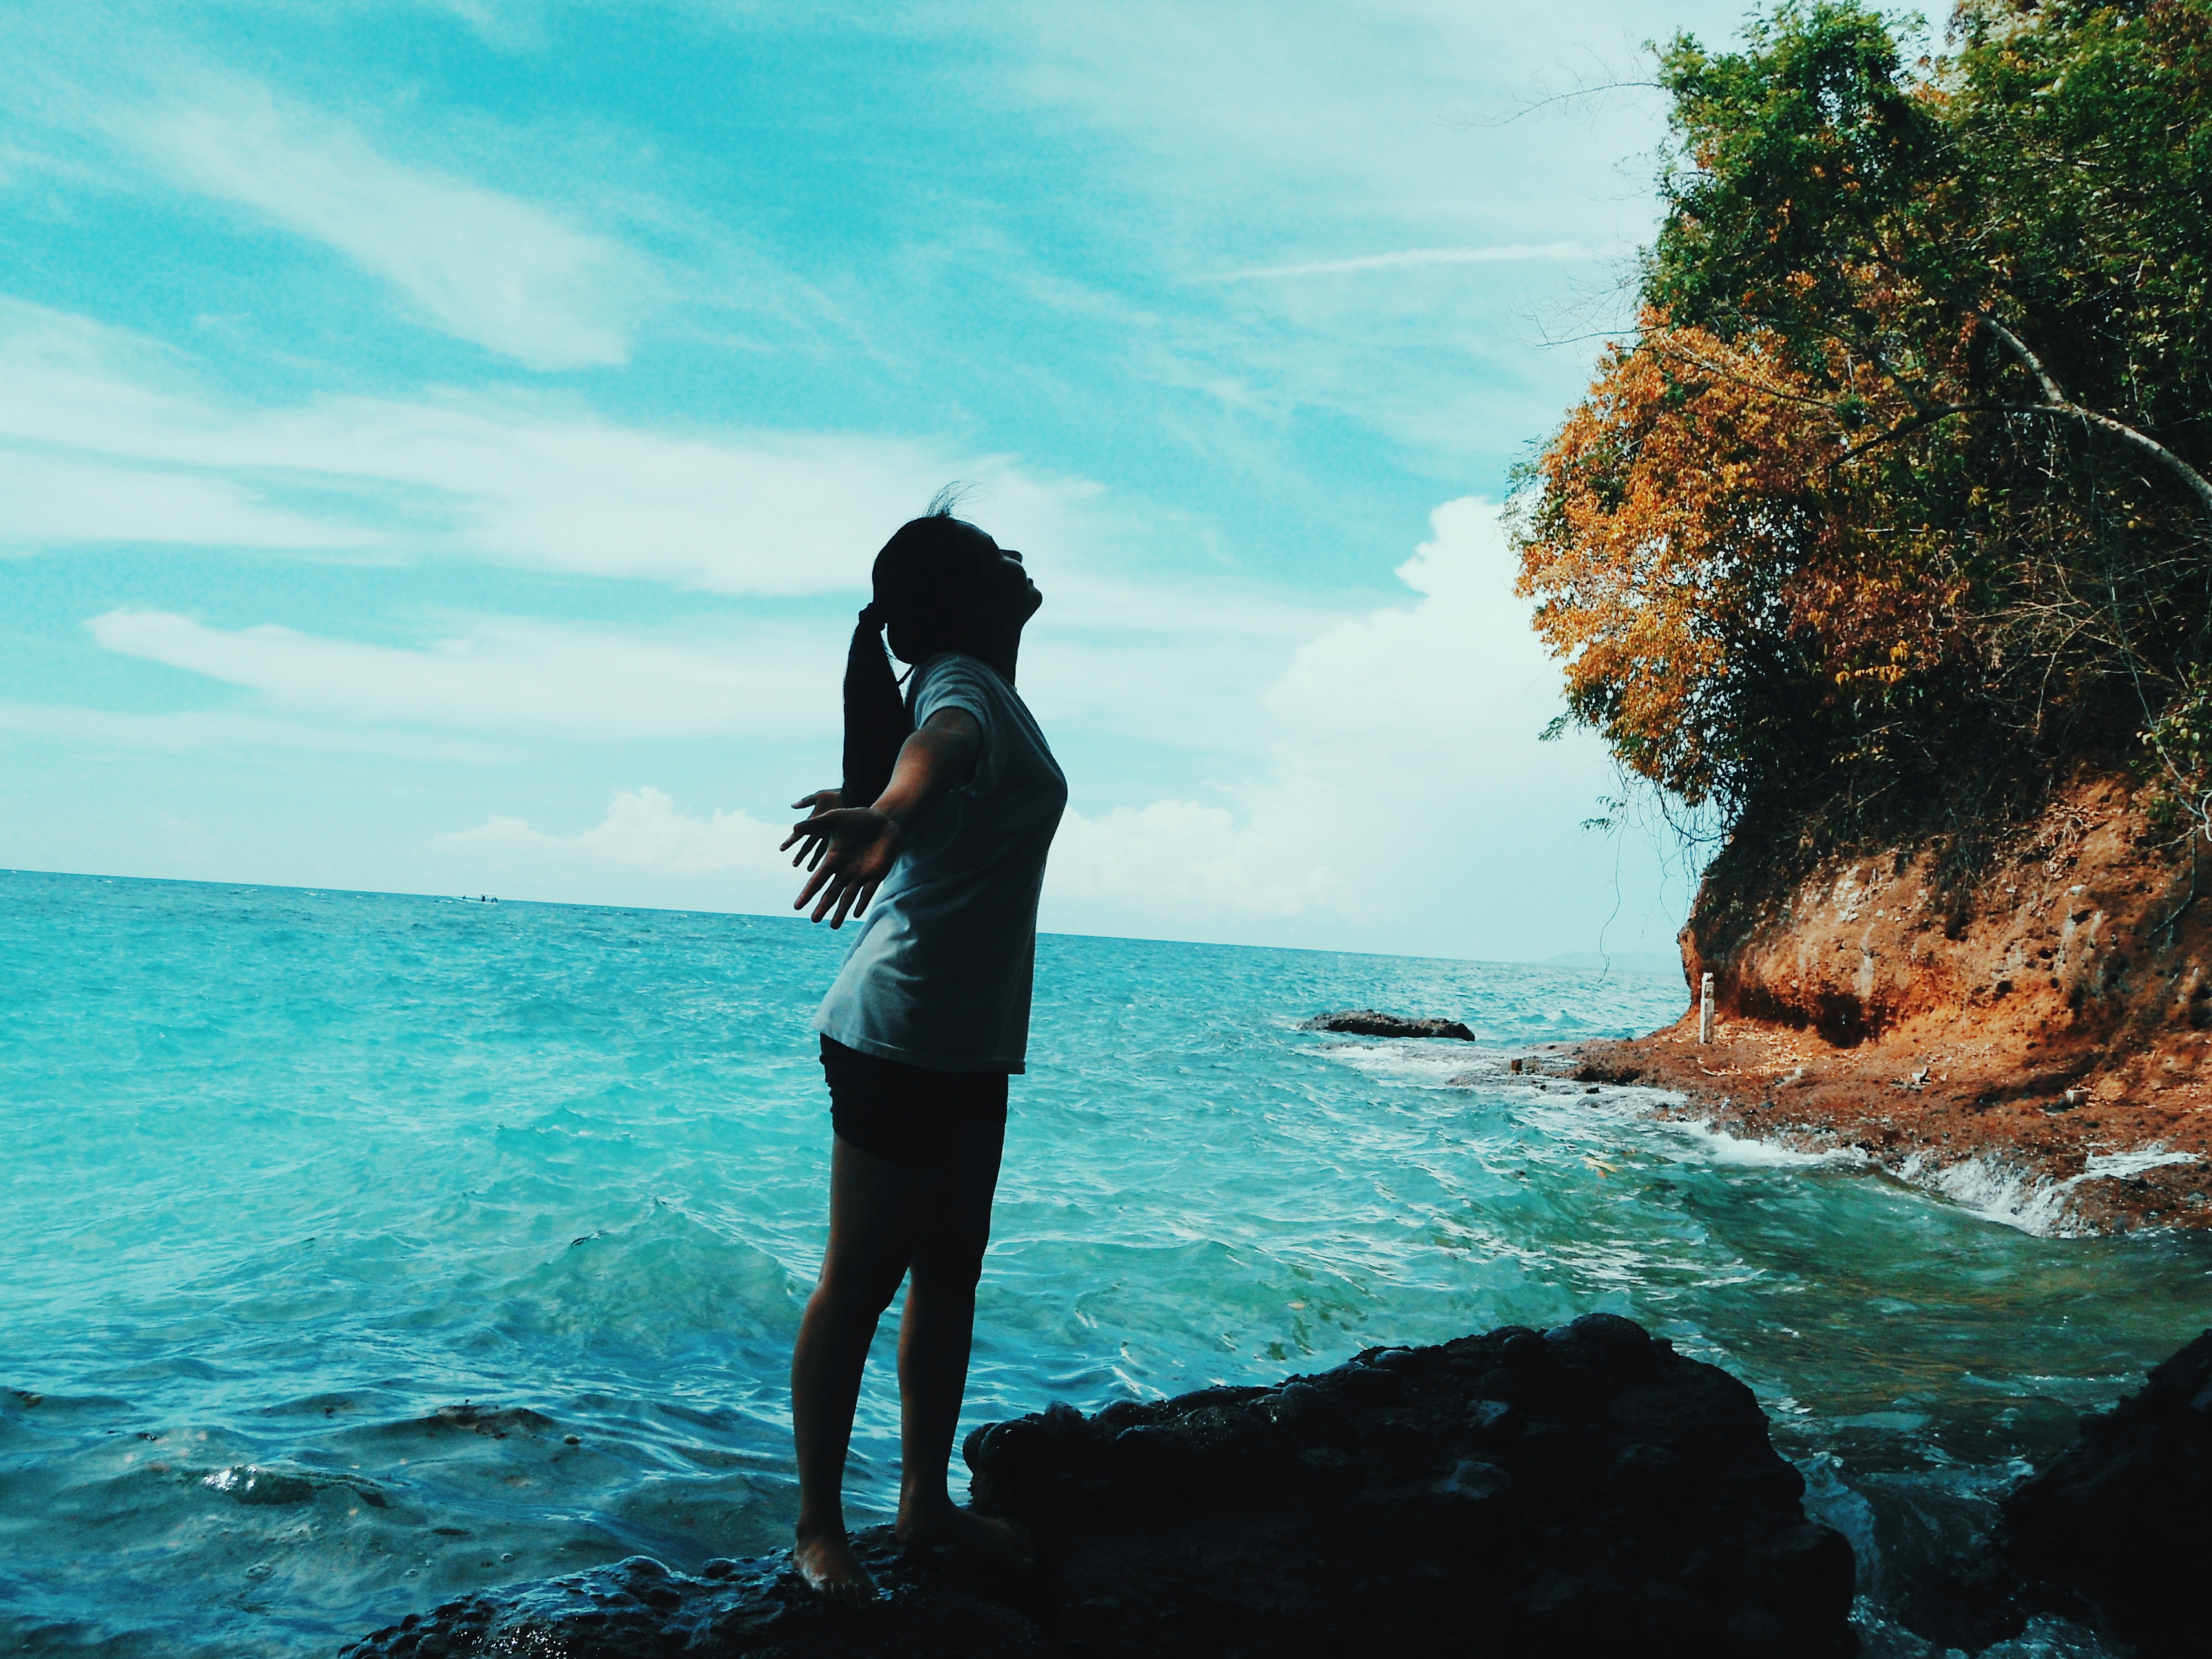
beach, sea, coast, rock, ocean, horizon, sunlight, shore, wave, vacation, cliff, bay, blue, body of water, cape